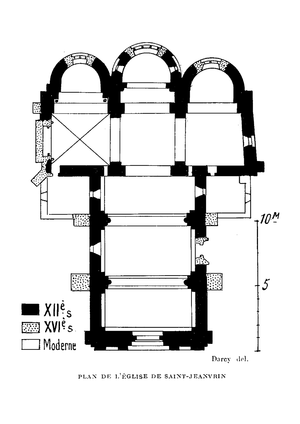
Plan de l'église Saint-Georges à Saint-Jeanvrin
L'église Saint-Georges, anciennement Saint-Janvier, est une église catholique située à Saint-Jeanvrin, en France. L'édifice est classé au titre des monuments historiques en 1911.